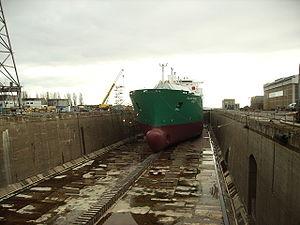
La forme Joubert, est une forme de radoub située dans le port de Saint-Nazaire, qui fait également office d'écluse donnant accès au bassin de Penhoët depuis l'estuaire de la Loire. C'est un lieu emblématique de la construction navale à Saint-Nazaire. Elle appartient au Grand port maritime de Nantes-Saint-Nazaire.